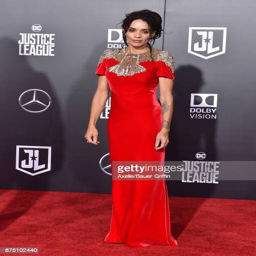
actor arrives at the premiere